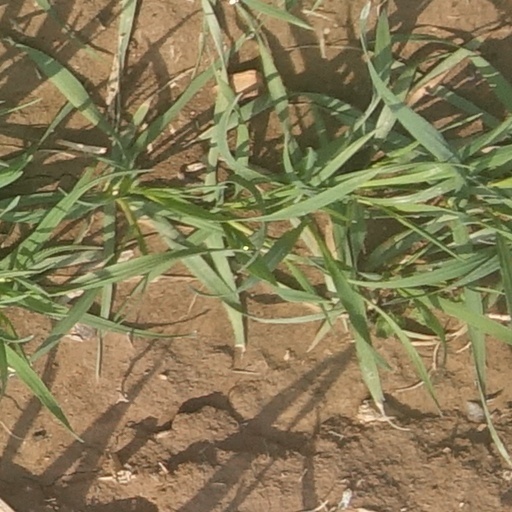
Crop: wheat